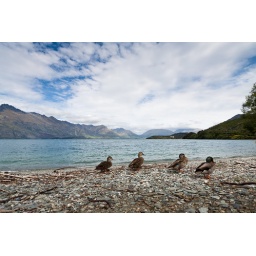
four ducks by a lake